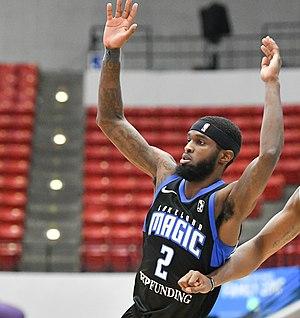
Robert "B. J." Johnson Jr., né le 21 décembre 1995 à Philadelphie en Pennsylvanie, est un joueur américain de basket-ball. Il évolue au poste d'arrière.